Romeo Block

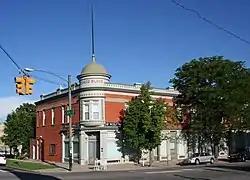
The Romeo Block building in Denver, Colorado

The Romeo Block, located at 2944 Zuni St. in Denver, Colorado, was built in 1889. It was listed on the National Register of Historic Places in 1996.